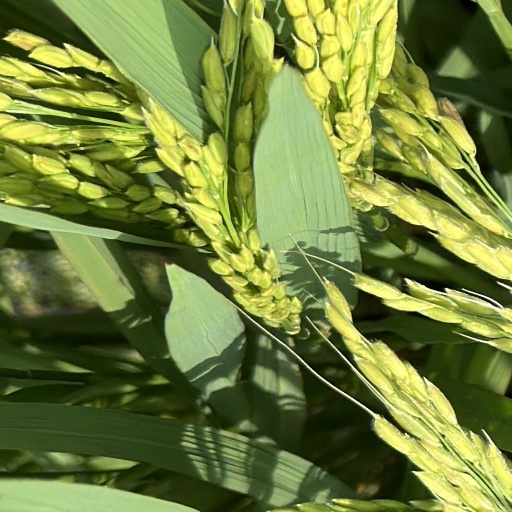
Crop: rice